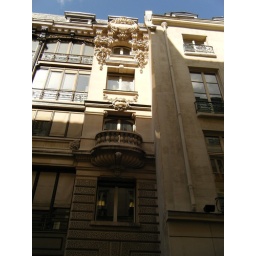
Tall building in narrow Paris street